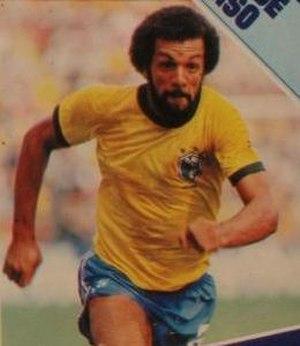
L'équipe du Brésil de football de plage est une sélection qui réunit les meilleurs joueurs brésiliens dans cette discipline sous l'égide de la Confédération du Brésil de football de plage.
Leovegildo Lins da Gama Júnior, plus connu sous le nom de Júnior, est un footballeur brésilien, né le 29 juin 1954 à João Pessoa.